Fröndenberg station

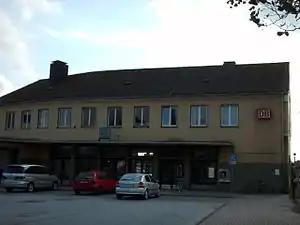

Fröndenberg station is a junction station on the Upper Ruhr Valley Railway and the Letmathe–Fröndenberg railway. It is in the German state of North Rhine-Westphalia between the Ruhr river to the south and the city of Fröndenberg to the northeast.